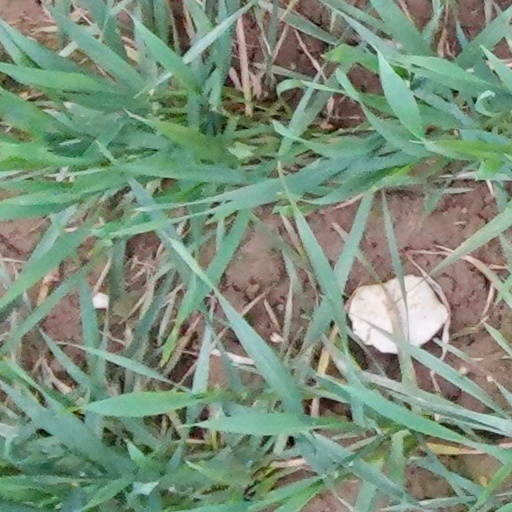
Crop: wheat